Jay Aldrich

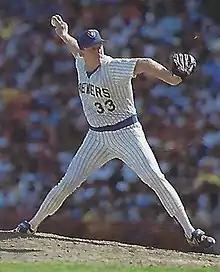

Jay Robert Aldrich (born April 14, 1961) is an American former Major League Baseball player who pitched for the Milwaukee Brewers, Atlanta Braves and the Baltimore Orioles.